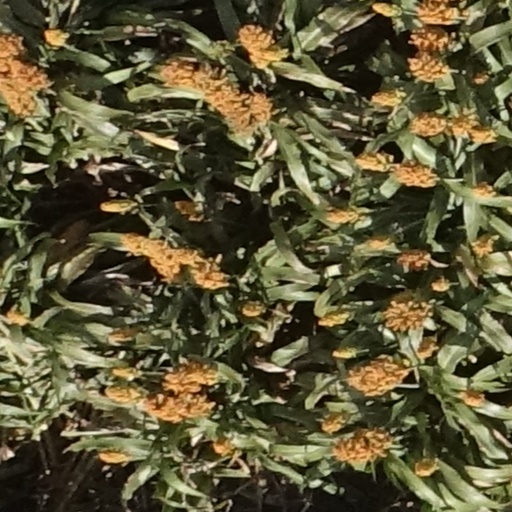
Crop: sorghum